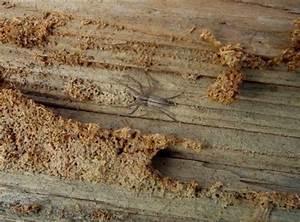
spider